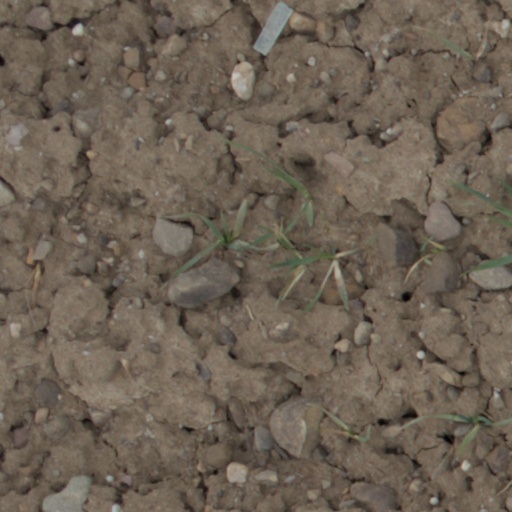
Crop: wheat